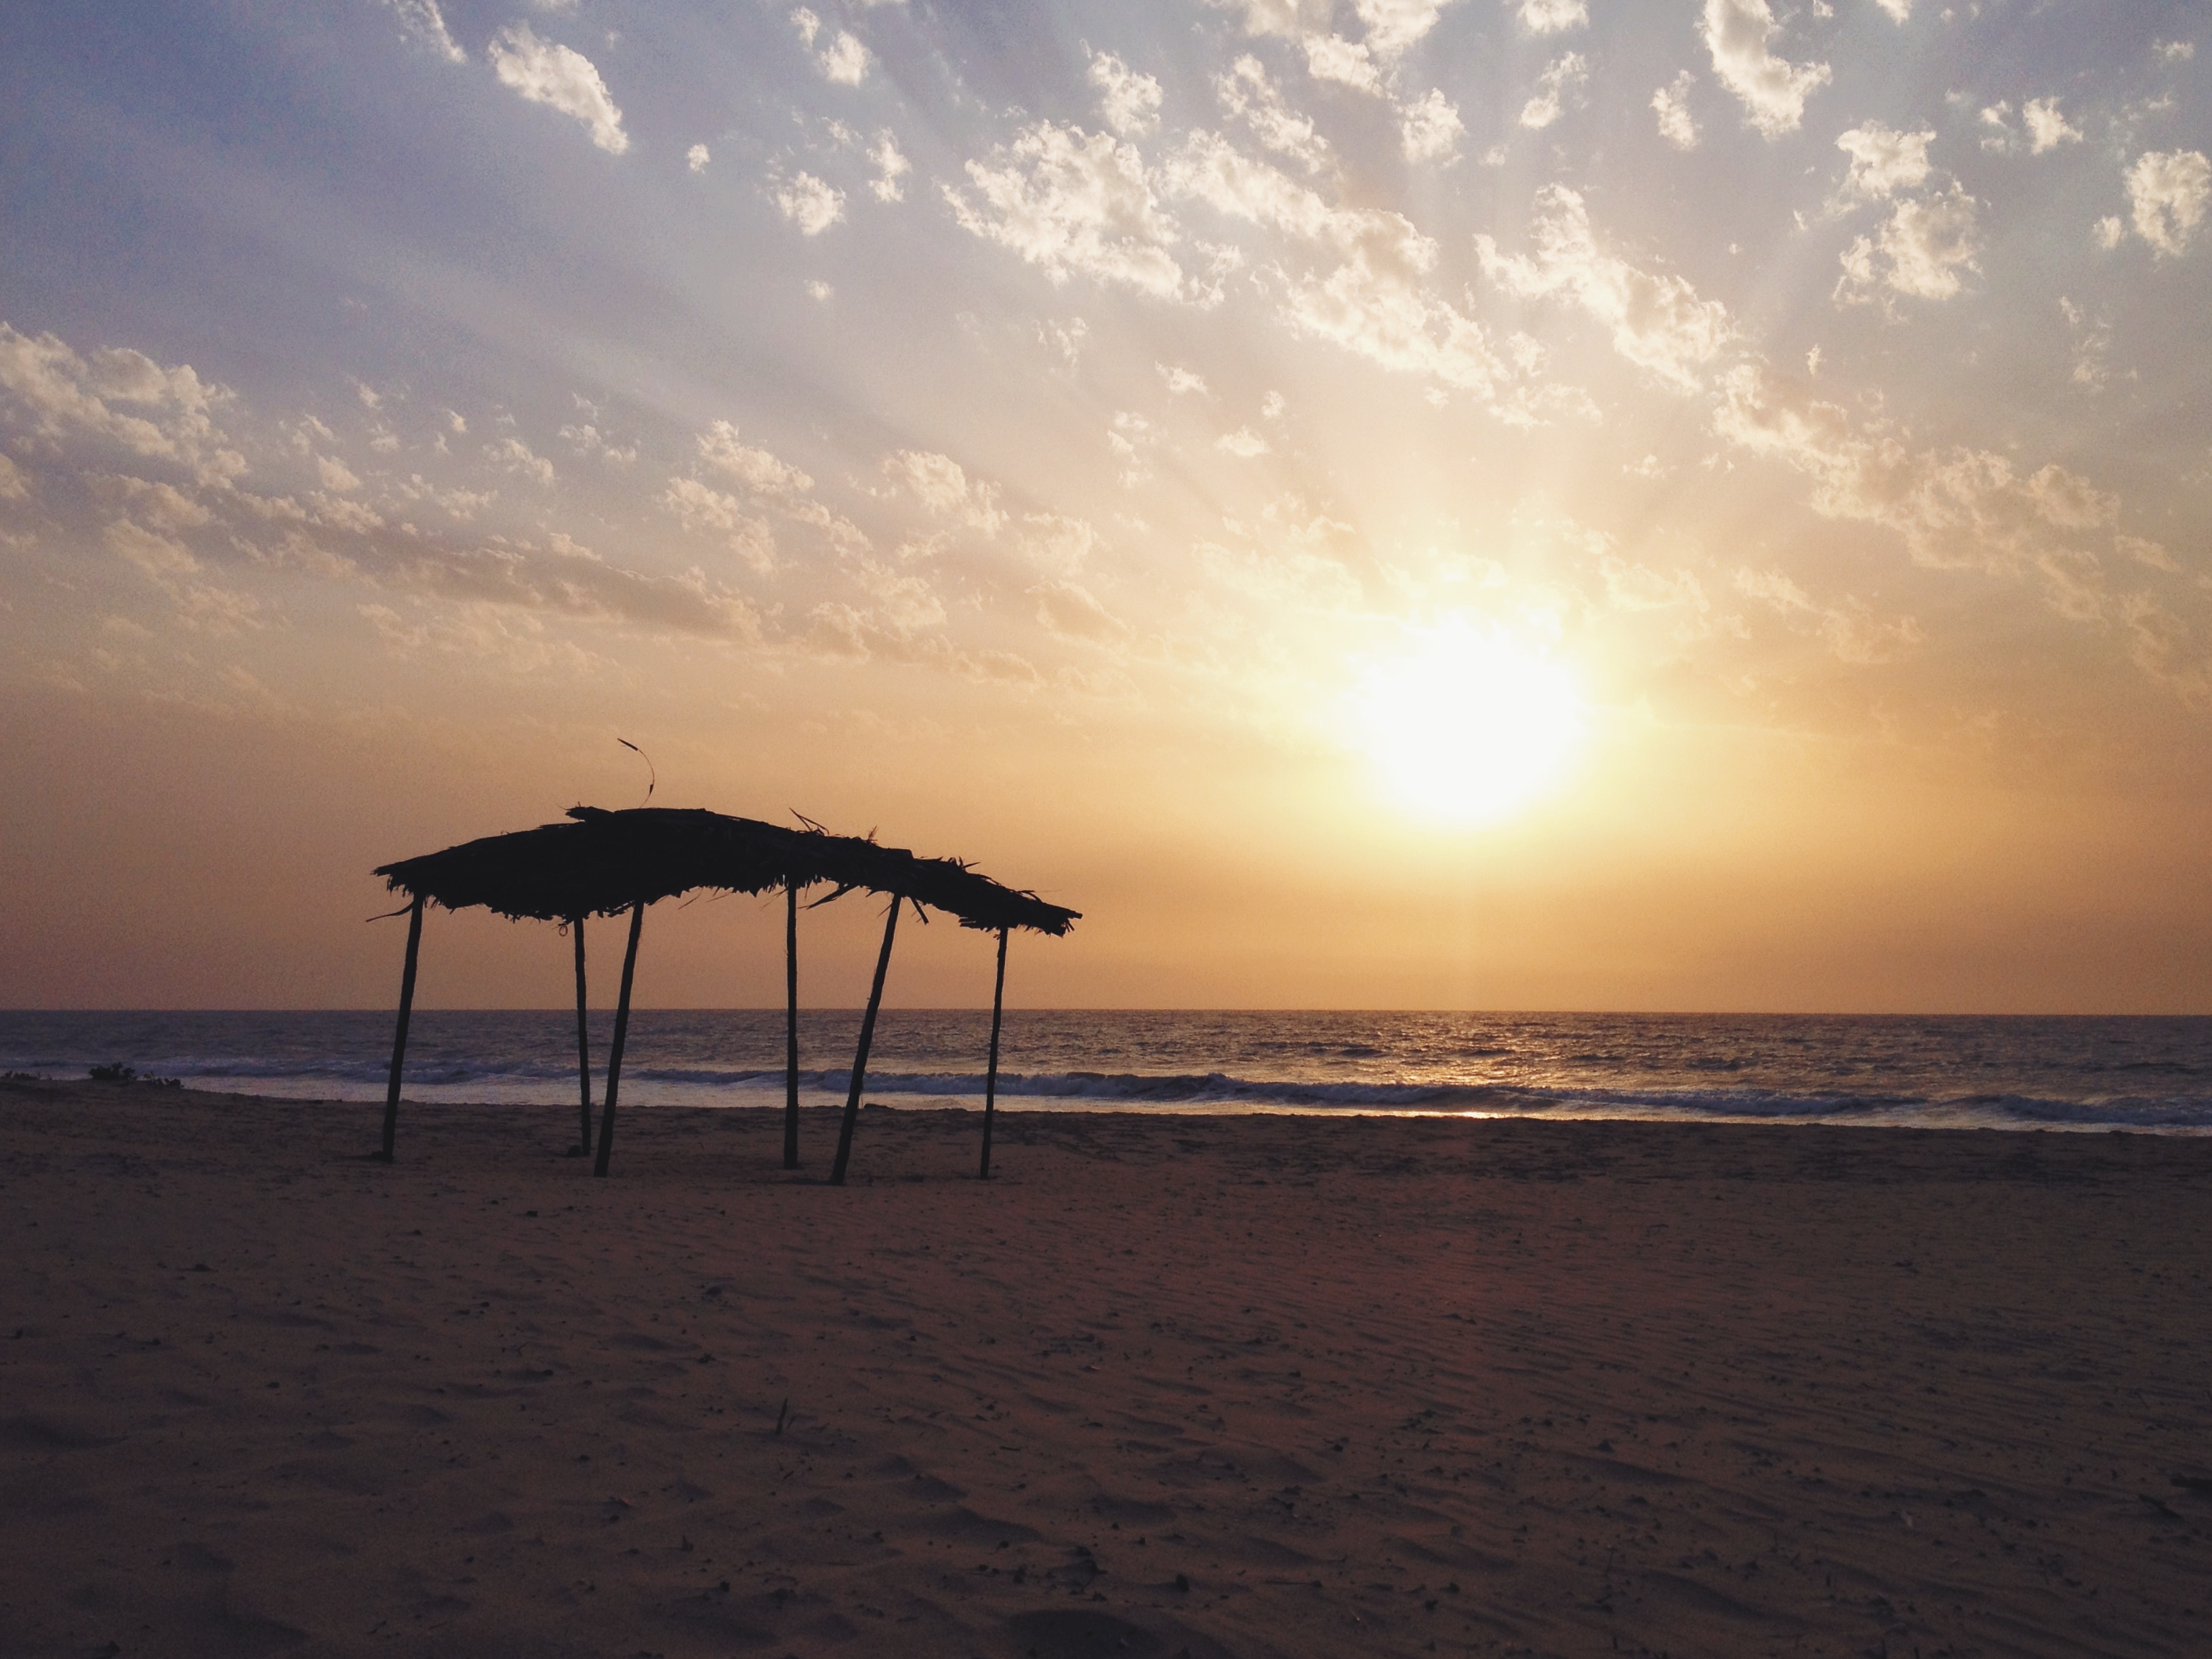
beach, sea, coast, sand, ocean, horizon, cloud, sky, sun, sunrise, sunset, sunlight, morning, shore, wave, wind, dawn, dusk, evening, bay, body of water, cape